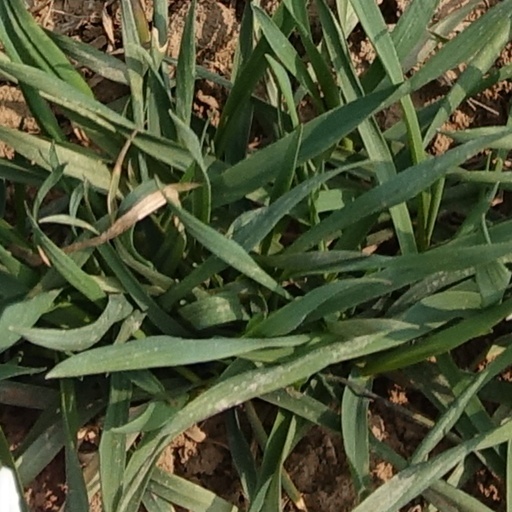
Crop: wheat